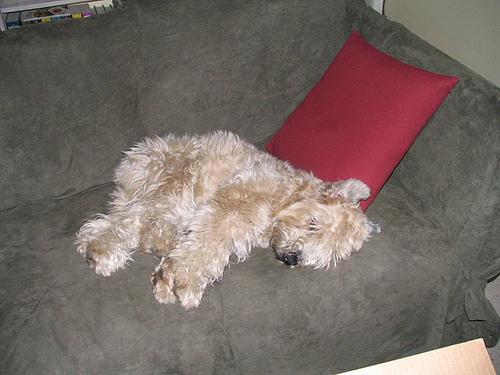
Breed: wheaten terrier